East Antarctica

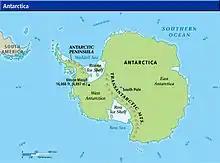
Geographical map of Antarctica

Almost completely covered in thick, permanent ice, East Antarctica comprises Coats Land, Queen Maud Land, Enderby Land, Kemp Land, Mac. Robertson Land, Princess Elizabeth Land, Wilhelm II Land, Queen Mary Land, Wilkes Land, Adélie Land, George V Land, Oates Land and Victoria Land. All but a small portion of this region lies within the Eastern Hemisphere, a fact that has suggested the name. The name has been in existence for more than 110 years (Balch, 1902; Nordenskjöld, 1904), but its greatest use followed the International Geophysical Year (1957–58) and explorations disclosing that the Transantarctic Mountains provide a useful regional separation of East Antarctica and West Antarctica. The name was approved in the United States by the Advisory Committee on Antarctic Names (US-ACAN) in 1962. East Antarctica is generally higher than West Antarctica, and is considered the coldest place on Earth.